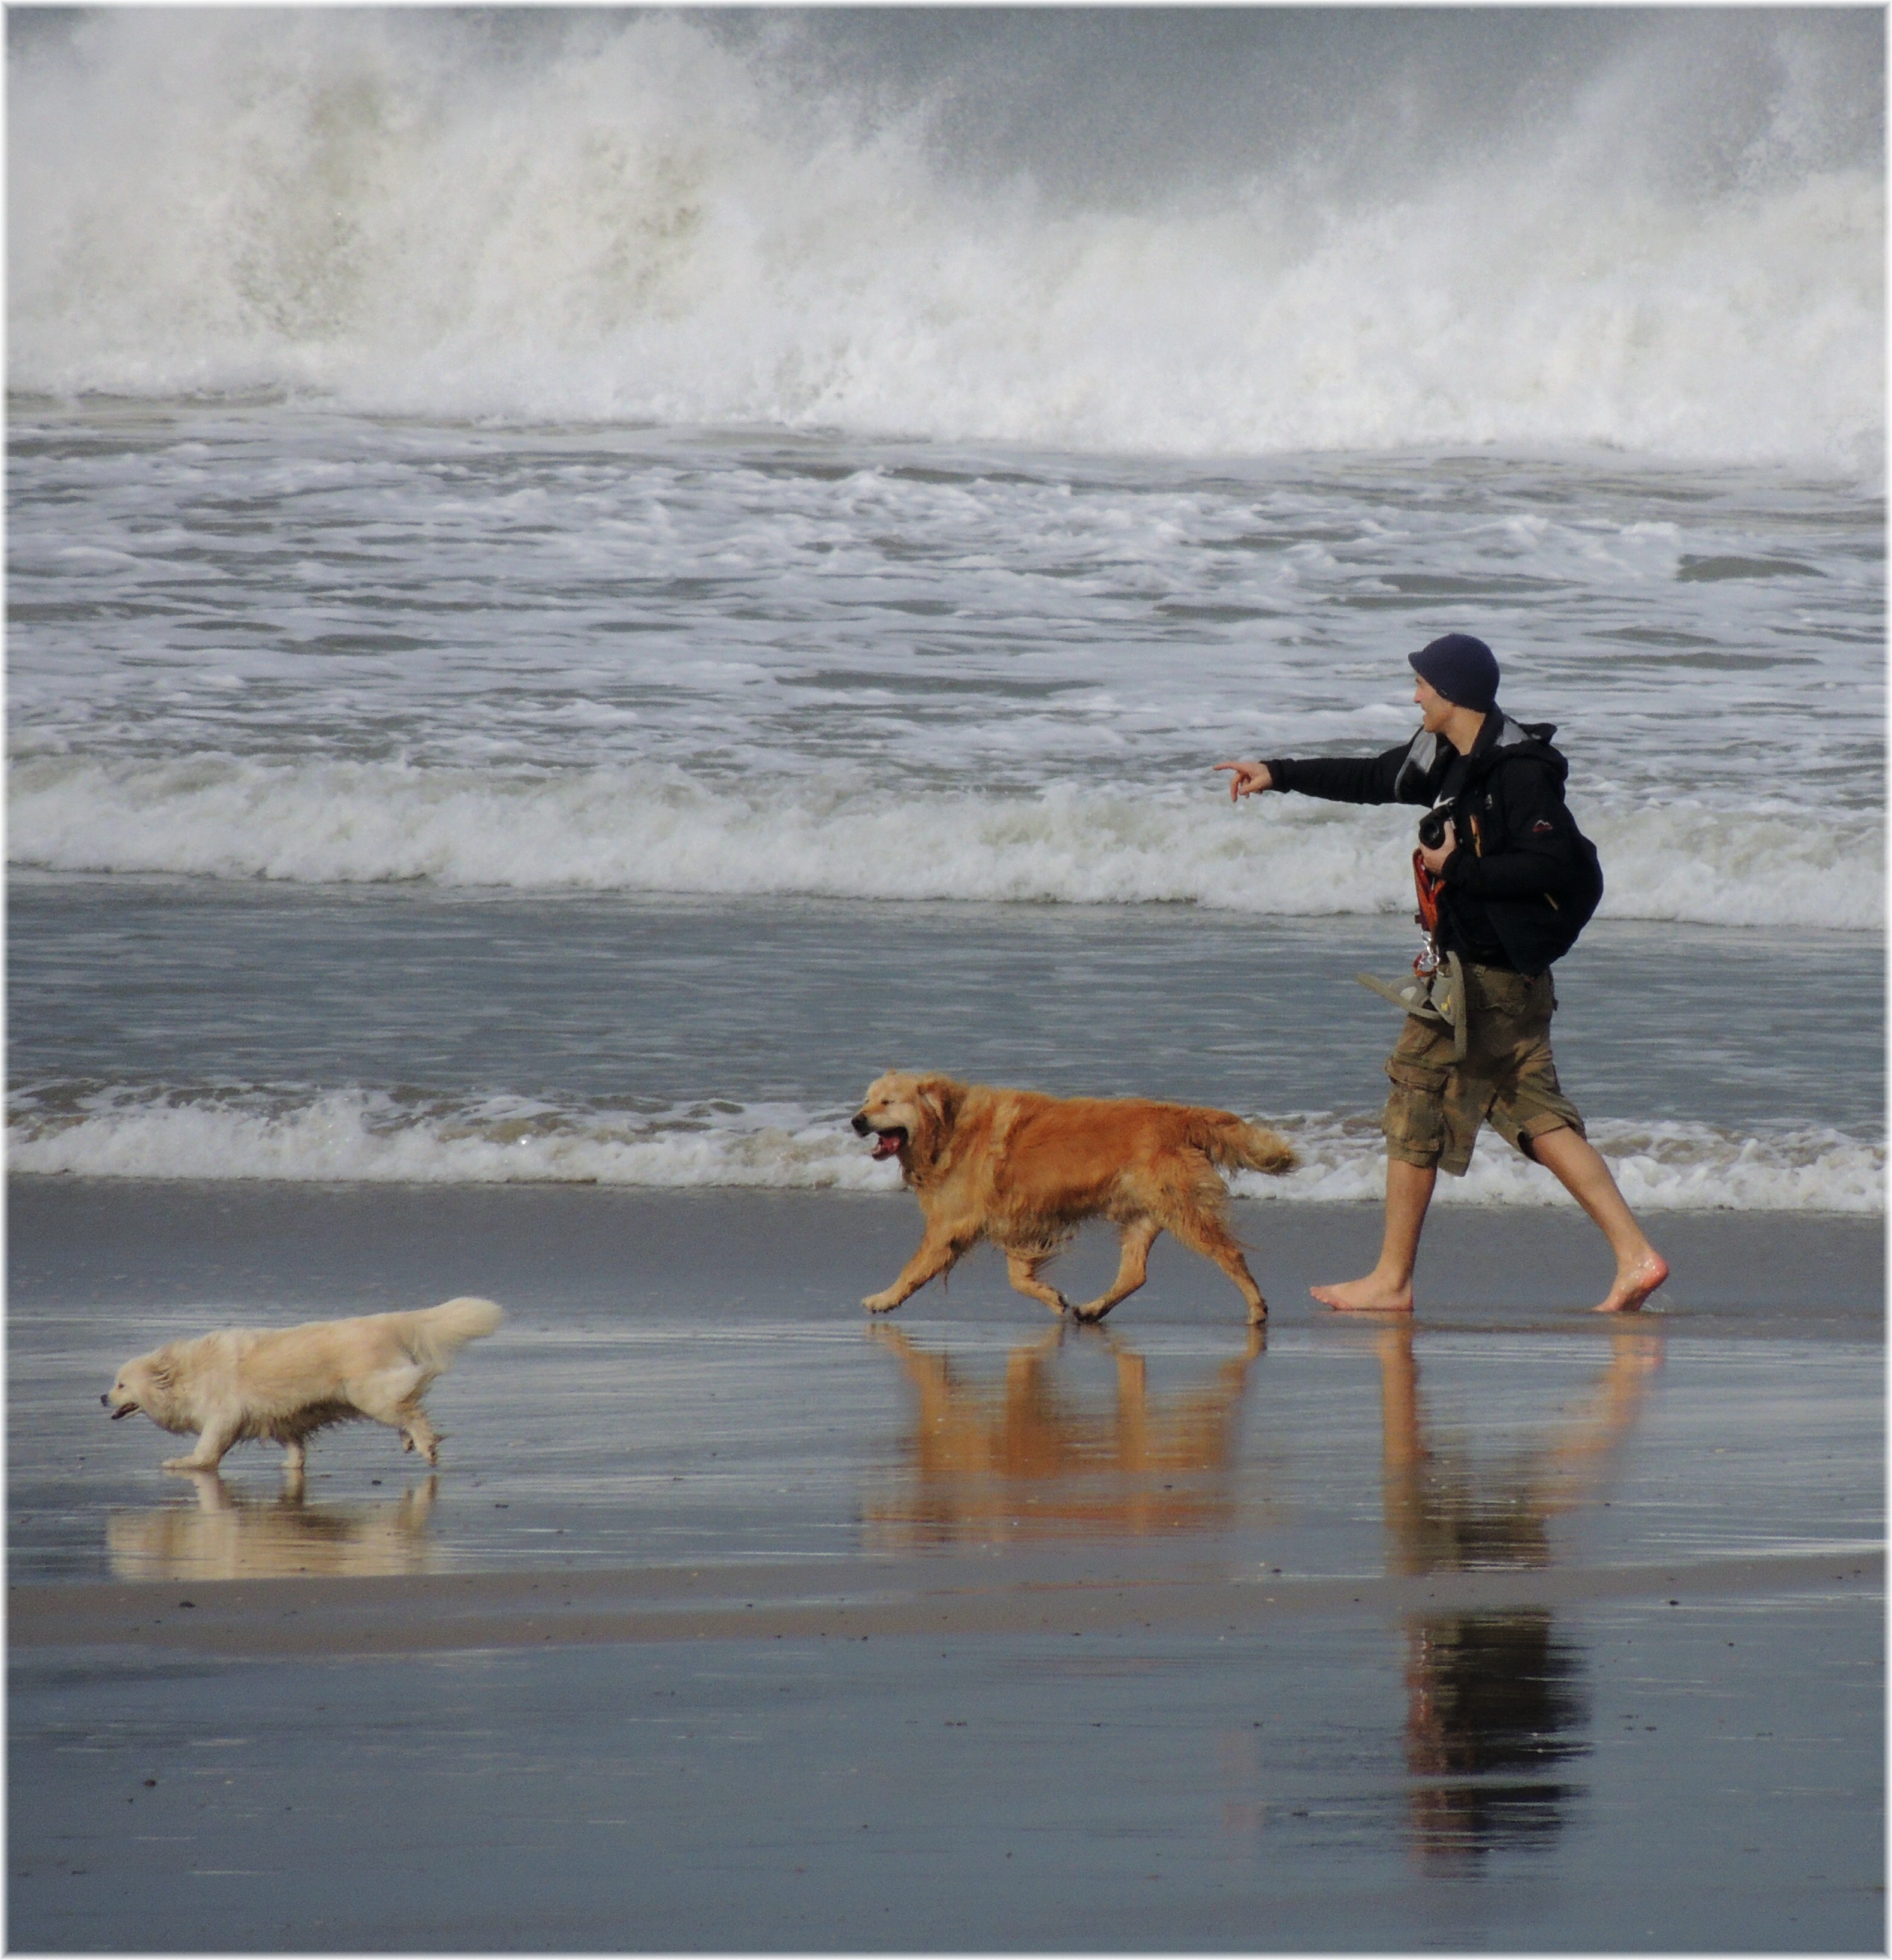
beach, sea, water, people, dog, europe, spain, espagne, reflections, reflejos, europa, mar, agua, playa, gente, galicia, acorua, lacorua, espanha, olas, espana, corua, galiza, auga, xente, corunna, galice, provinciacorua, oleaje, reflexos, ondas, oleiros, bastiagueiro, oleaxe, dog like mammal